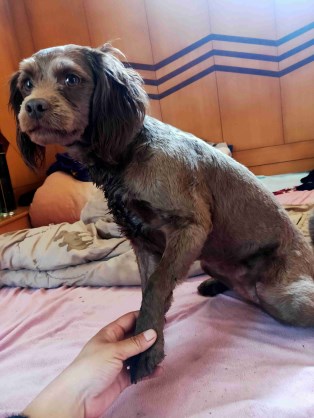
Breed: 7449-n000128-teddy